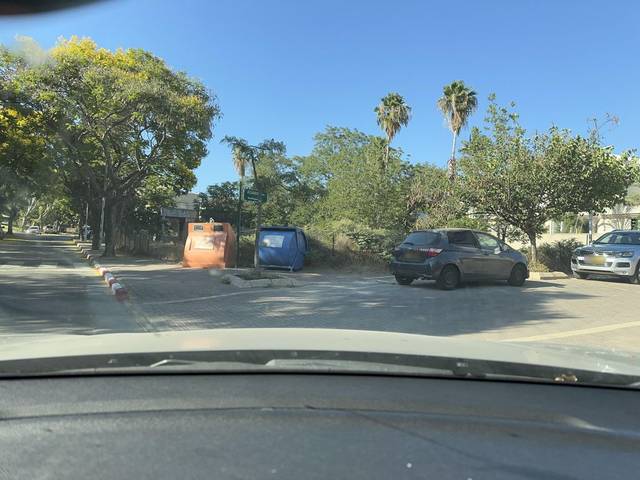
Region: Israel
Coordinates: 32.036, 34.894